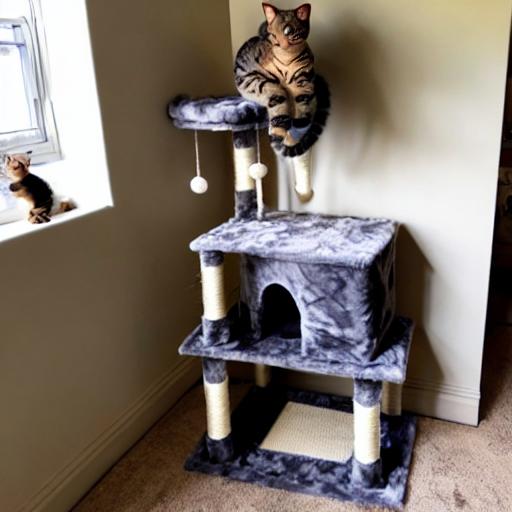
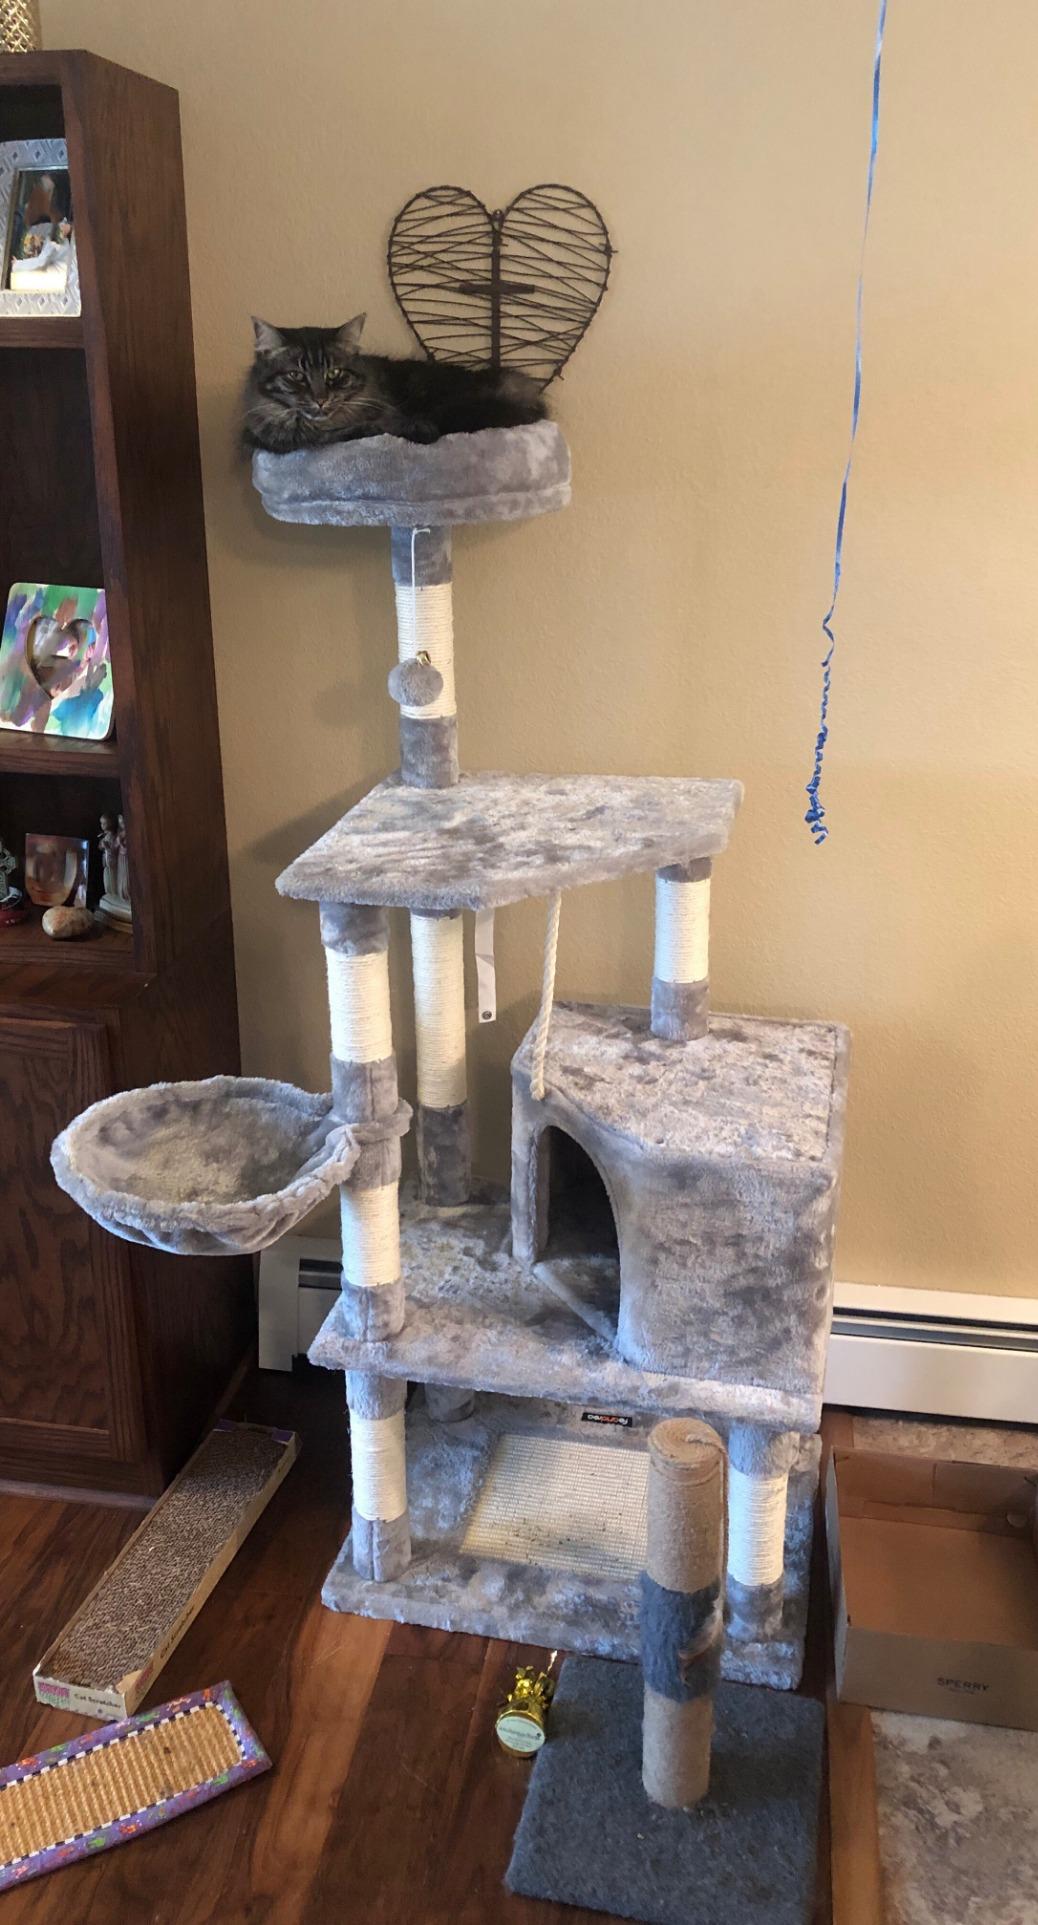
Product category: items_cat tree
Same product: no